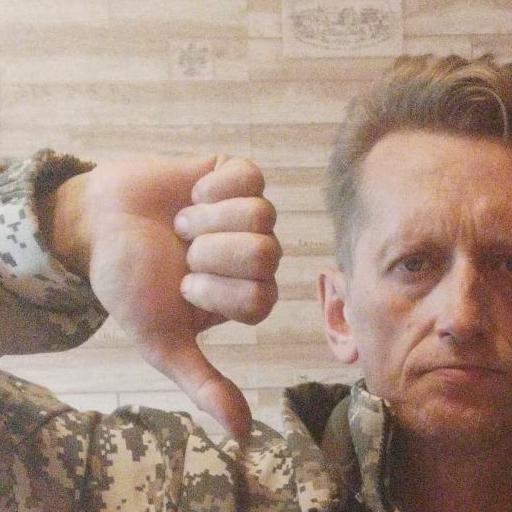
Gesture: dislike